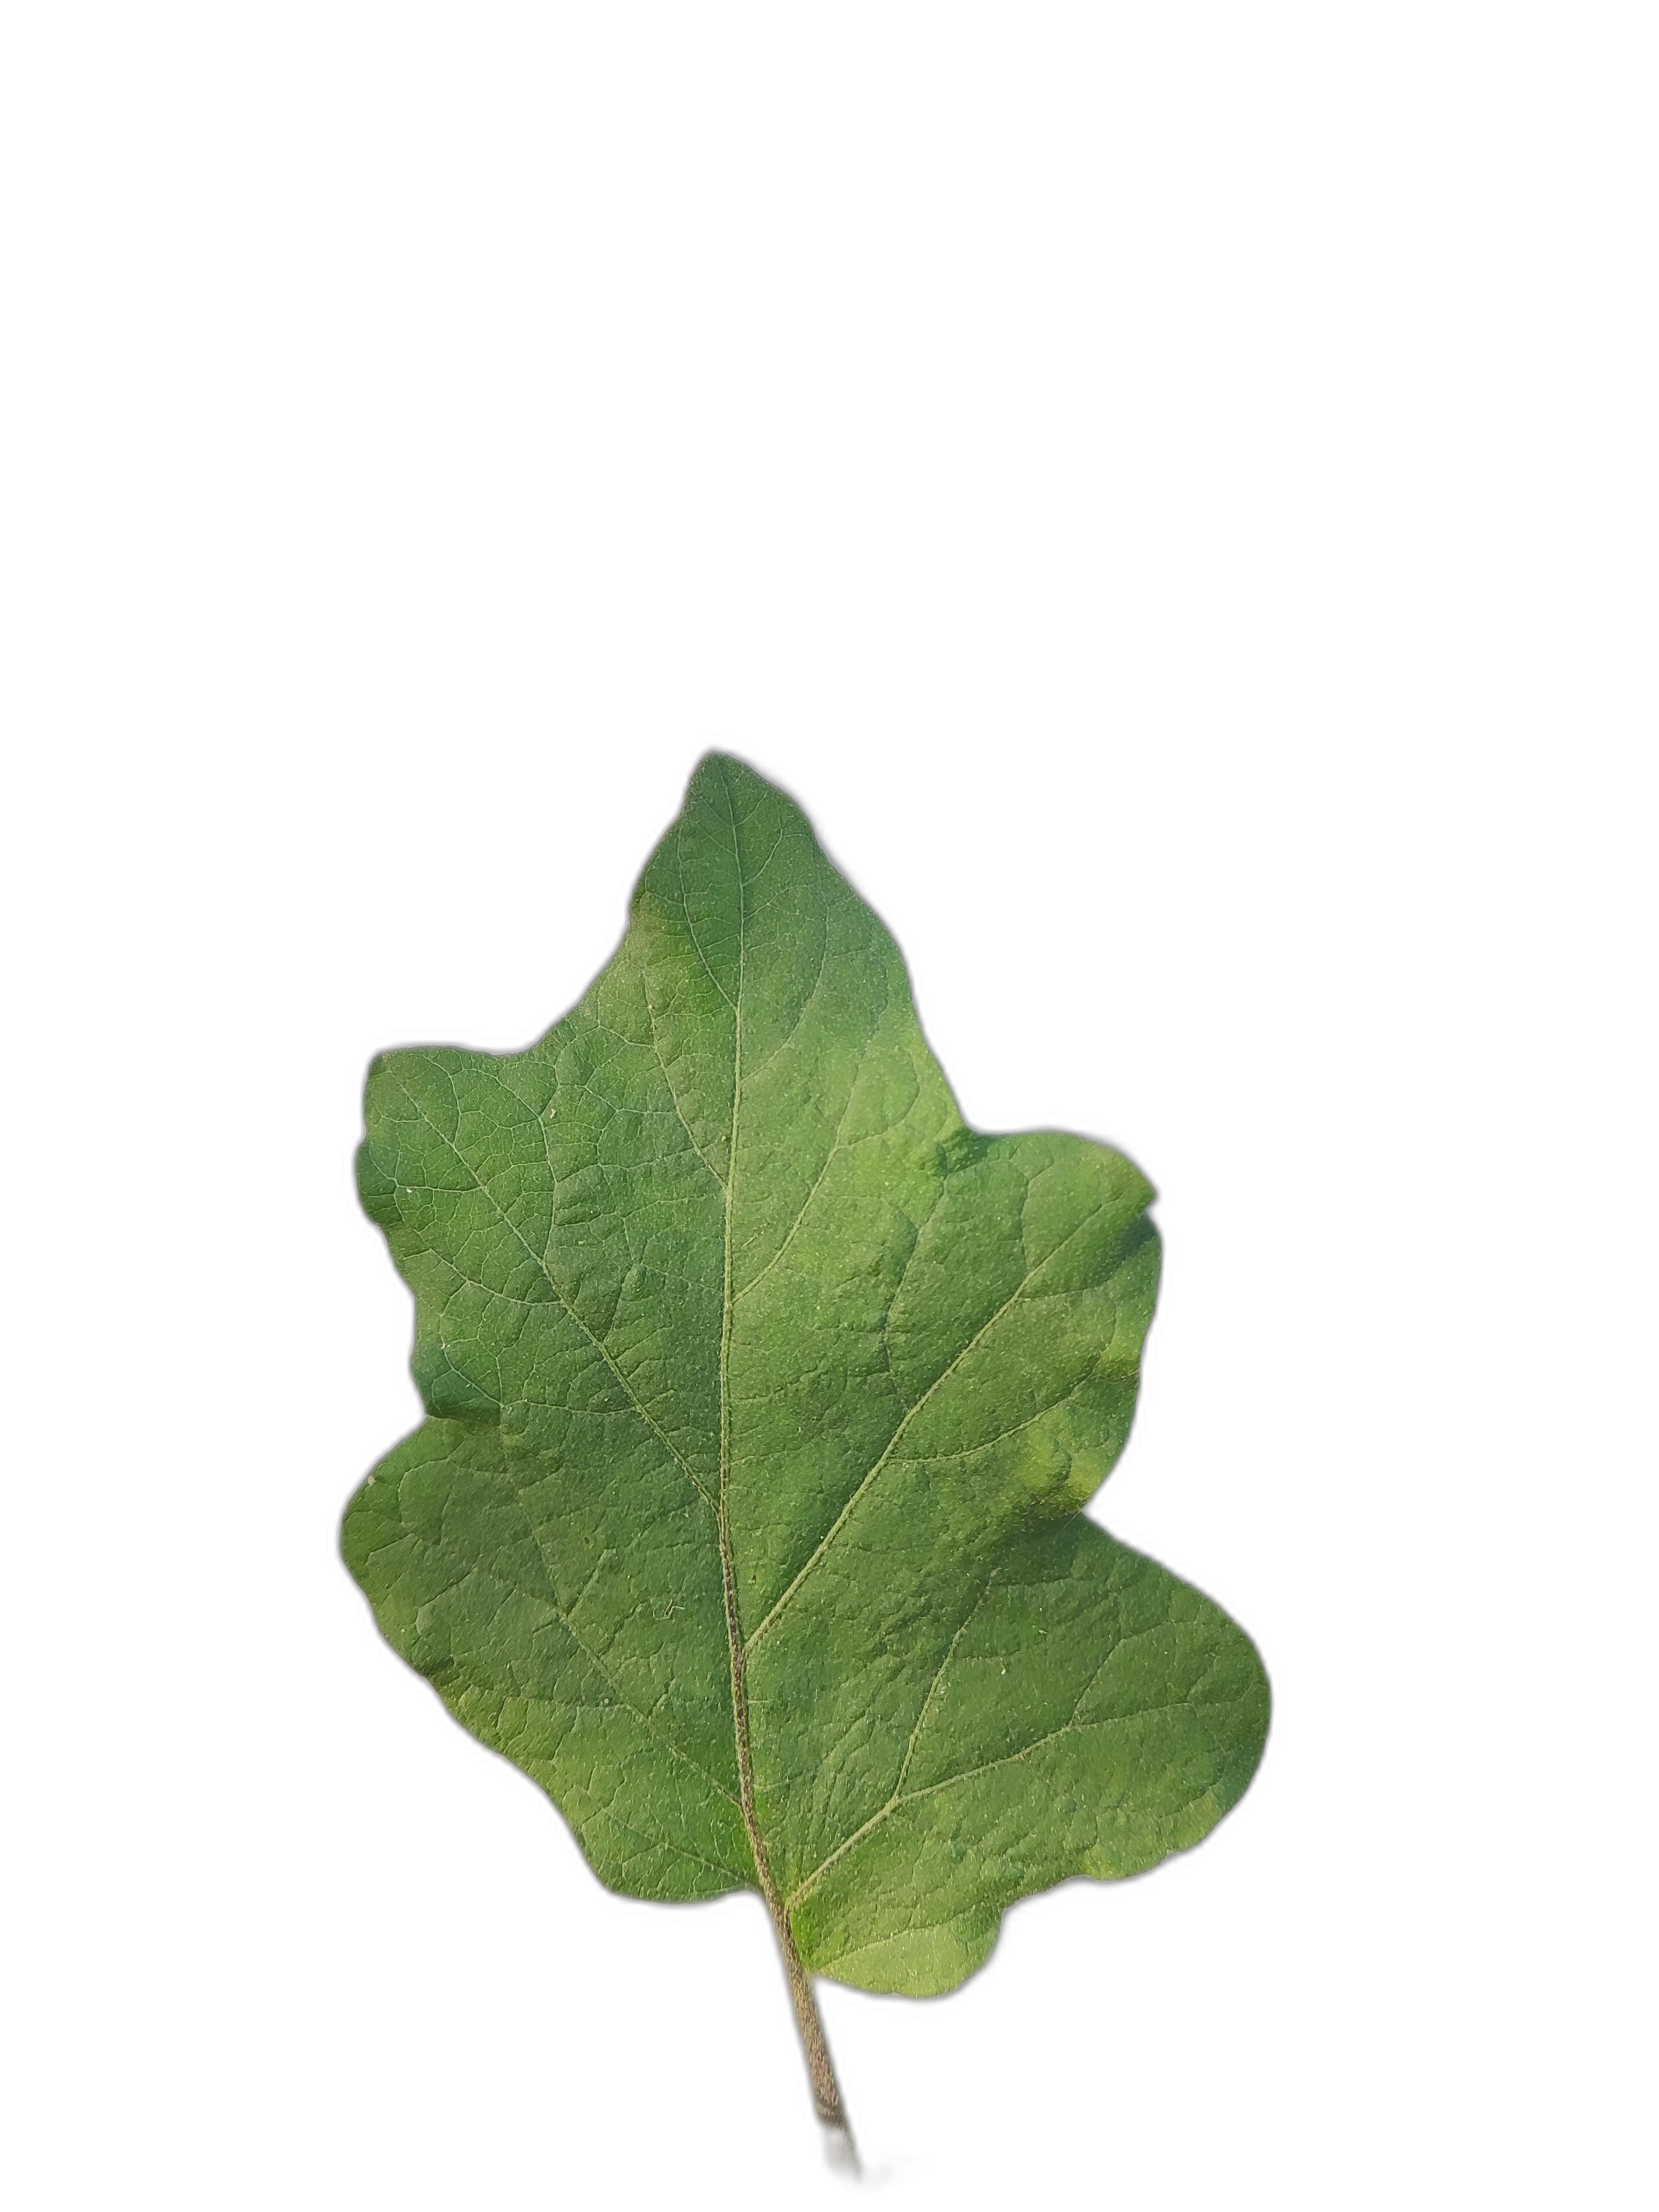
Label: Healthy Leaf